Docker Daimlers

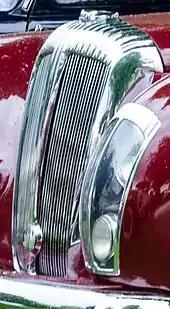
Detail of headlight enclosure and radiator grille

The show car, a drophead coupé built on chassis number 51223, was painted pastel jade green, causing it to be named the "Green Goddess" by the motoring press. The operation of the hood was electro-hydraulically powered, including the metal cover under which the hood was stored when retracted. The side windows in the doors were electrically powered and the raked, curved windscreen had three wipers. The headlights and pass lights were in recesses in the front wings, behind Perspex covers held in chrome bezels that were fluted at the top to match the radiator grille. The body had aluminium spats set over the rear wheels, with spring balanced arms to move them out of the way for access to the wheels.